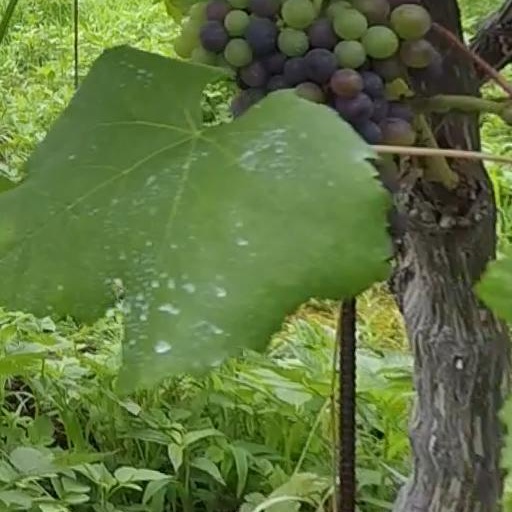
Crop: grape